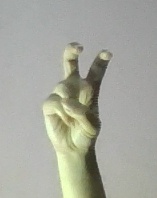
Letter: toot